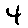
Label: 4